Scott Nearing

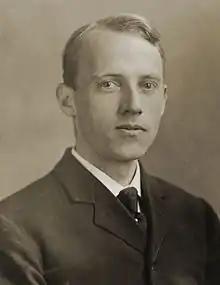
Nearing as a young man.

Nearing graduated from high school in 1901 and enrolled in the University of Pennsylvania Law School, "where corporate bias so violated his idealism that after one year he quit." Instead, he studied oratory at Temple University in Philadelphia and enrolled at the Wharton School at the University of Pennsylvania, where he immersed himself in the emerging science of economics. At the Wharton School, Nearing was deeply influenced by Simon Nelson Patten, an innovative and unconventional educator and founding father of the American Economic Association. Nearing distinguished himself as a "Wharton man" during the progressive era, one of the proverbial "best and brightest" trained in practical economics to be readied for a place as a responsible leader of the community. In the words of another of his students, Patten taught innovative thinking—"making use of creative intelligence to master new situations irrespective of received dogma." Nearing seems to have found these new intellectual tools for potential social change to be exciting and liberating. He completed his undergraduate program in just three years, while simultaneously engaging in campus politics and competitive debate.